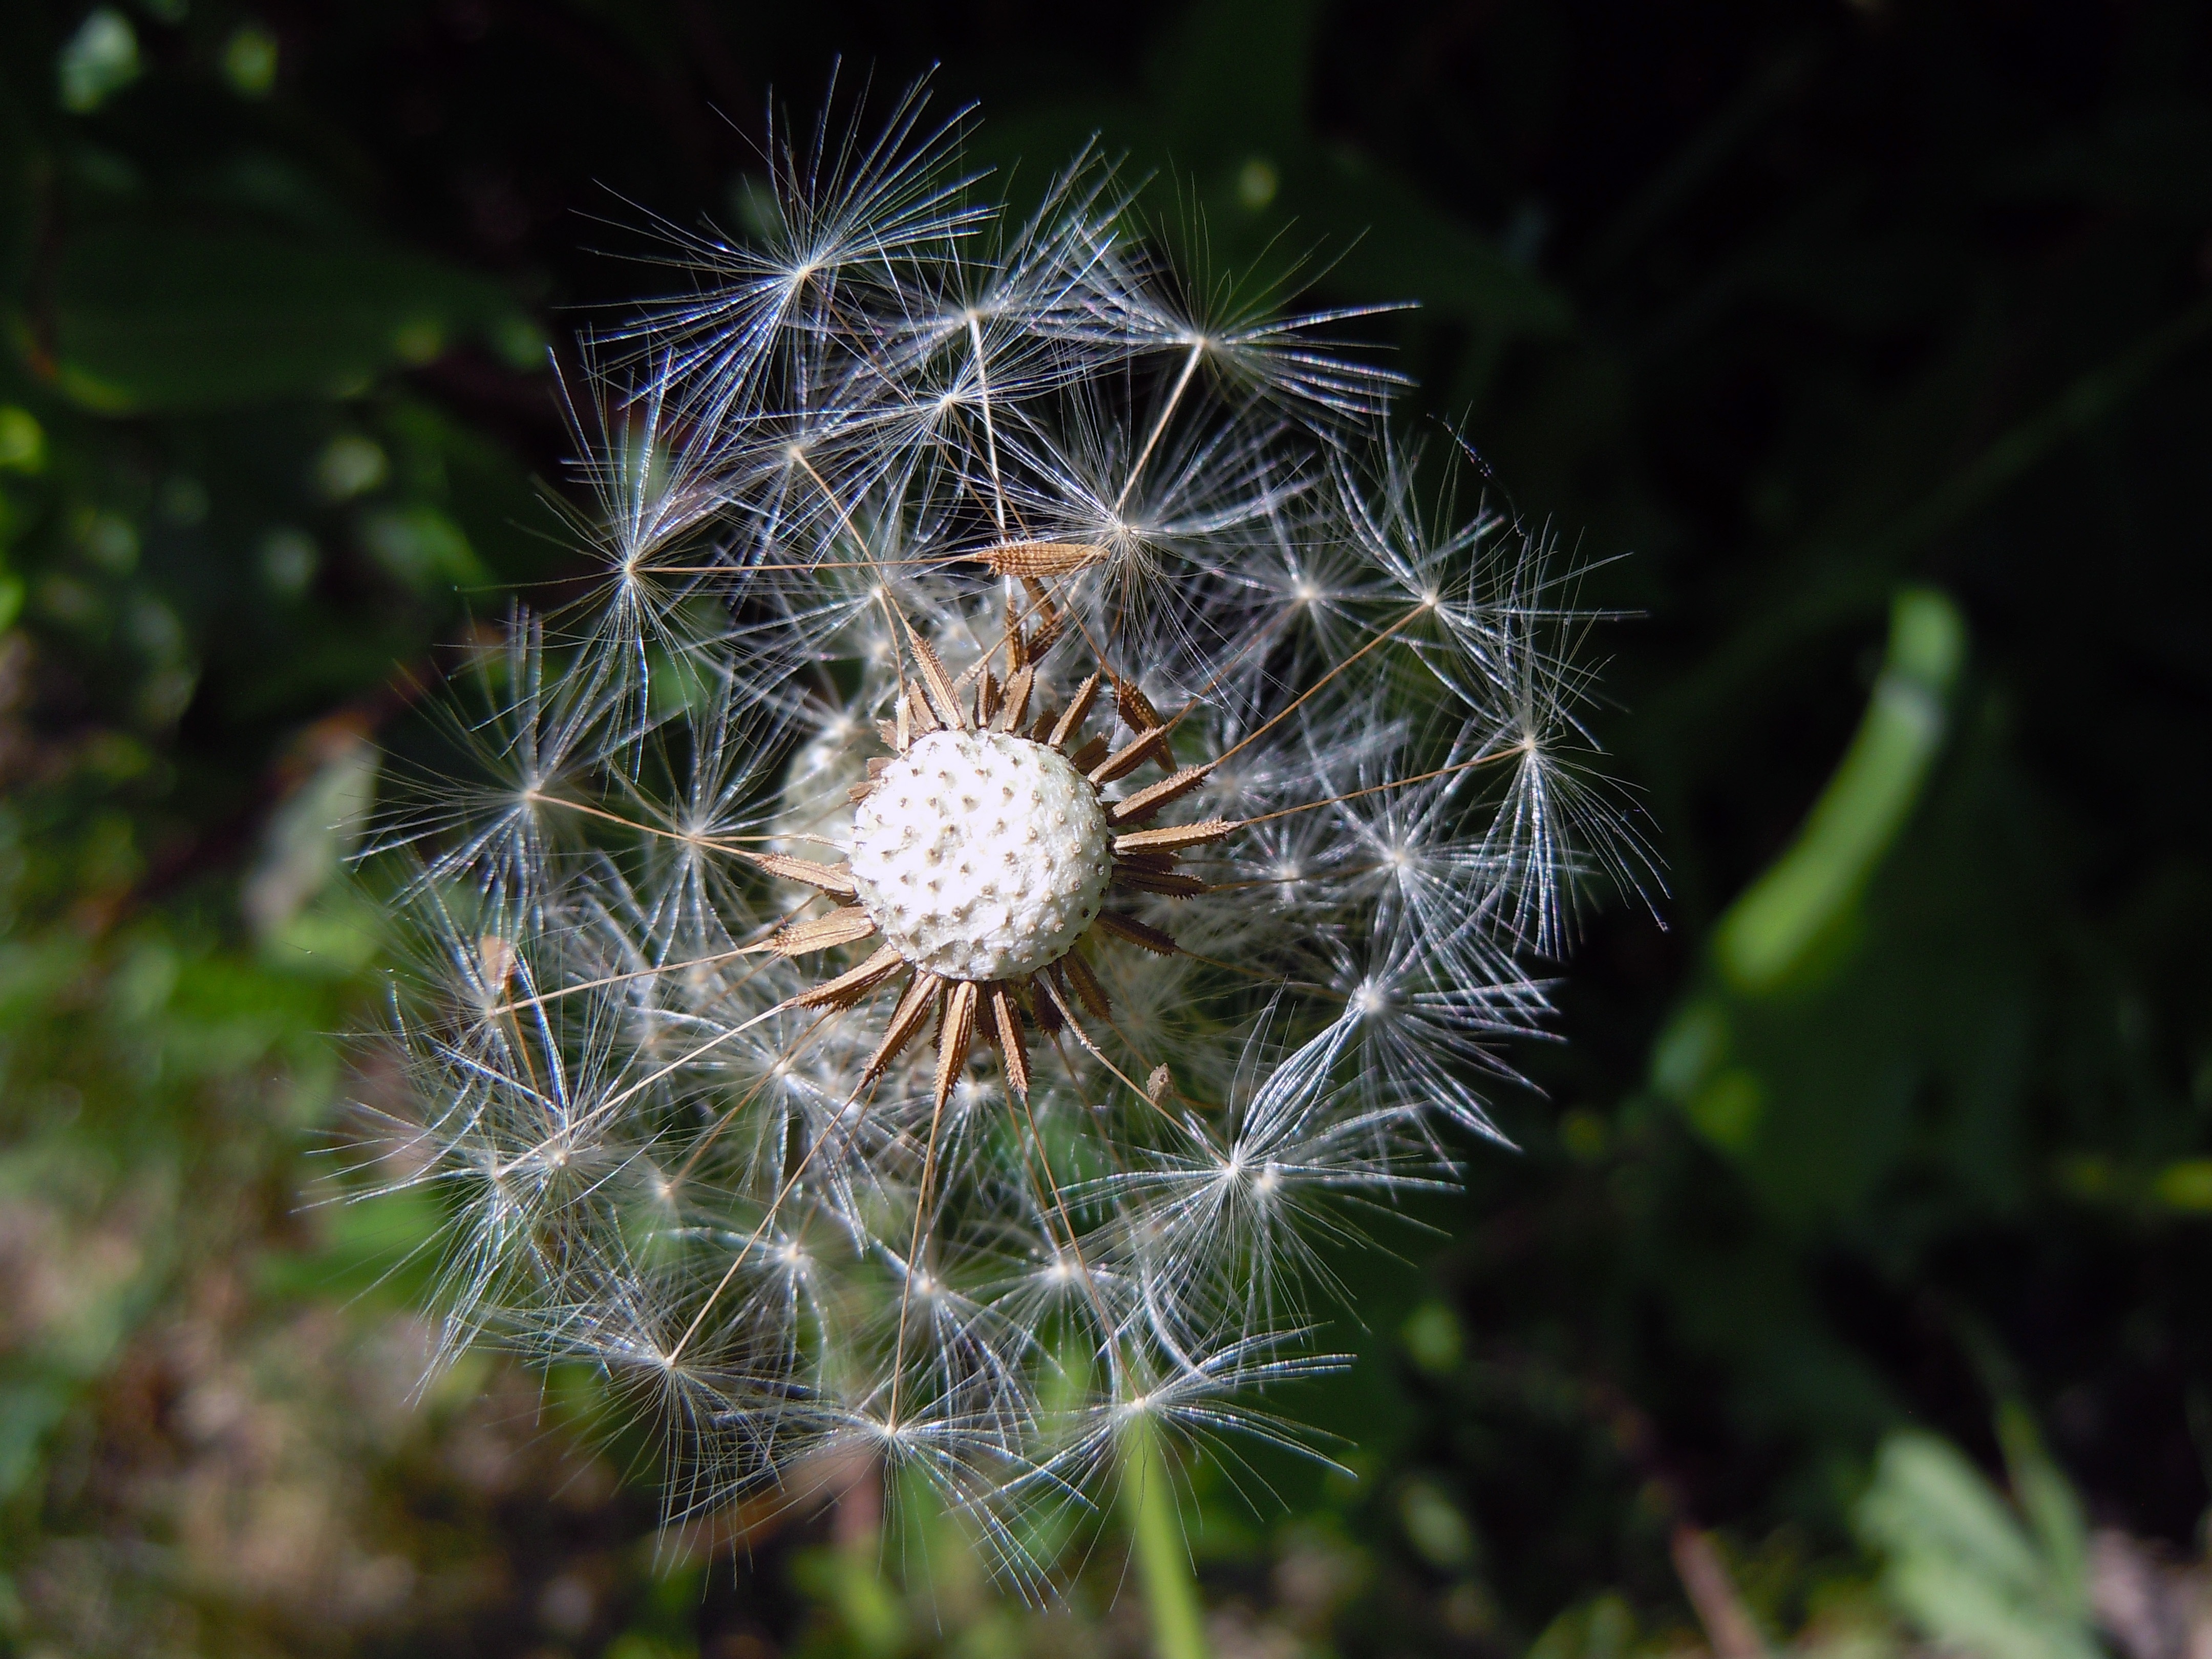
nature, plant, photography, dandelion, flower, botany, close, flora, fauna, wildflower, close up, seeds, thistle, faded, macro photography, flowering plant, daisy family, plant stem, land plant, thorns spines and prickles